24th Battalion (Australia)

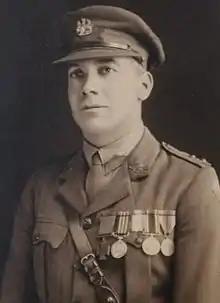
George Ingram who received the 24th Battalion's only Victoria Cross for his actions at Beaurevoir in October 1918

Following this they returned to Egypt where they took part in the defence of the Suez Canal. In early 1916, the AIF was reorganised and expanded, to prepare it for further operations. In March 1916, the AIF's infantry divisions began transferring to France and Belgium to serve in the trenches of the Western Front. Their first major action in France came at Pozières and Mouquet Farm in July and August 1916, after which over the next two-and-a-half years the 24th Battalion took part in many of the major battles undertaken by the Australians in Europe. In 1917, after the Germans shortened their lines and withdrew to the Hindenburg Line, in May the 24th took part in the Second Battle of Bullecourt where the battalion suffered over 80 per cent casualties, before later in the year attacking around Broodseinde.